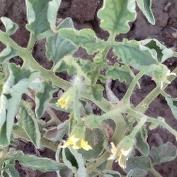
Crop: Tomato
Condition: virosis-d